GBU-39 Small Diameter Bomb

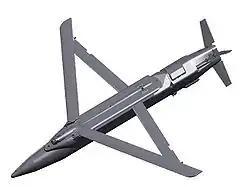
The GBU-39 Small Diameter Bomb

The original SDB is equipped with a GPS-aided inertial navigation system to attack fixed/stationary targets such as fuel depots, bunkers, etc. The second variant, Raytheon's GBU-53/B SDB II, will include a thermal seeker and radar with automatic target recognition features for striking mobile targets such as tanks, vehicles, and mobile command posts.